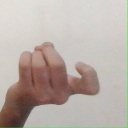
अक्षर: ज